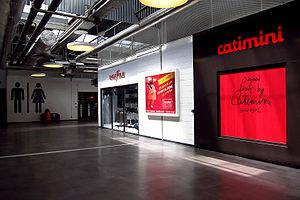
Vélizy-Villacoublay (Yvelines, Île-de-France, France)
Catimini est une marque française de prêt à porter haut de gamme pour enfants fondée en 1972 à Cholet par Monique et Paul Salmon. Elle est rachetée en 2000 par le Groupe Zannier. Elle est exploitée par la société Kidiliz Retail.